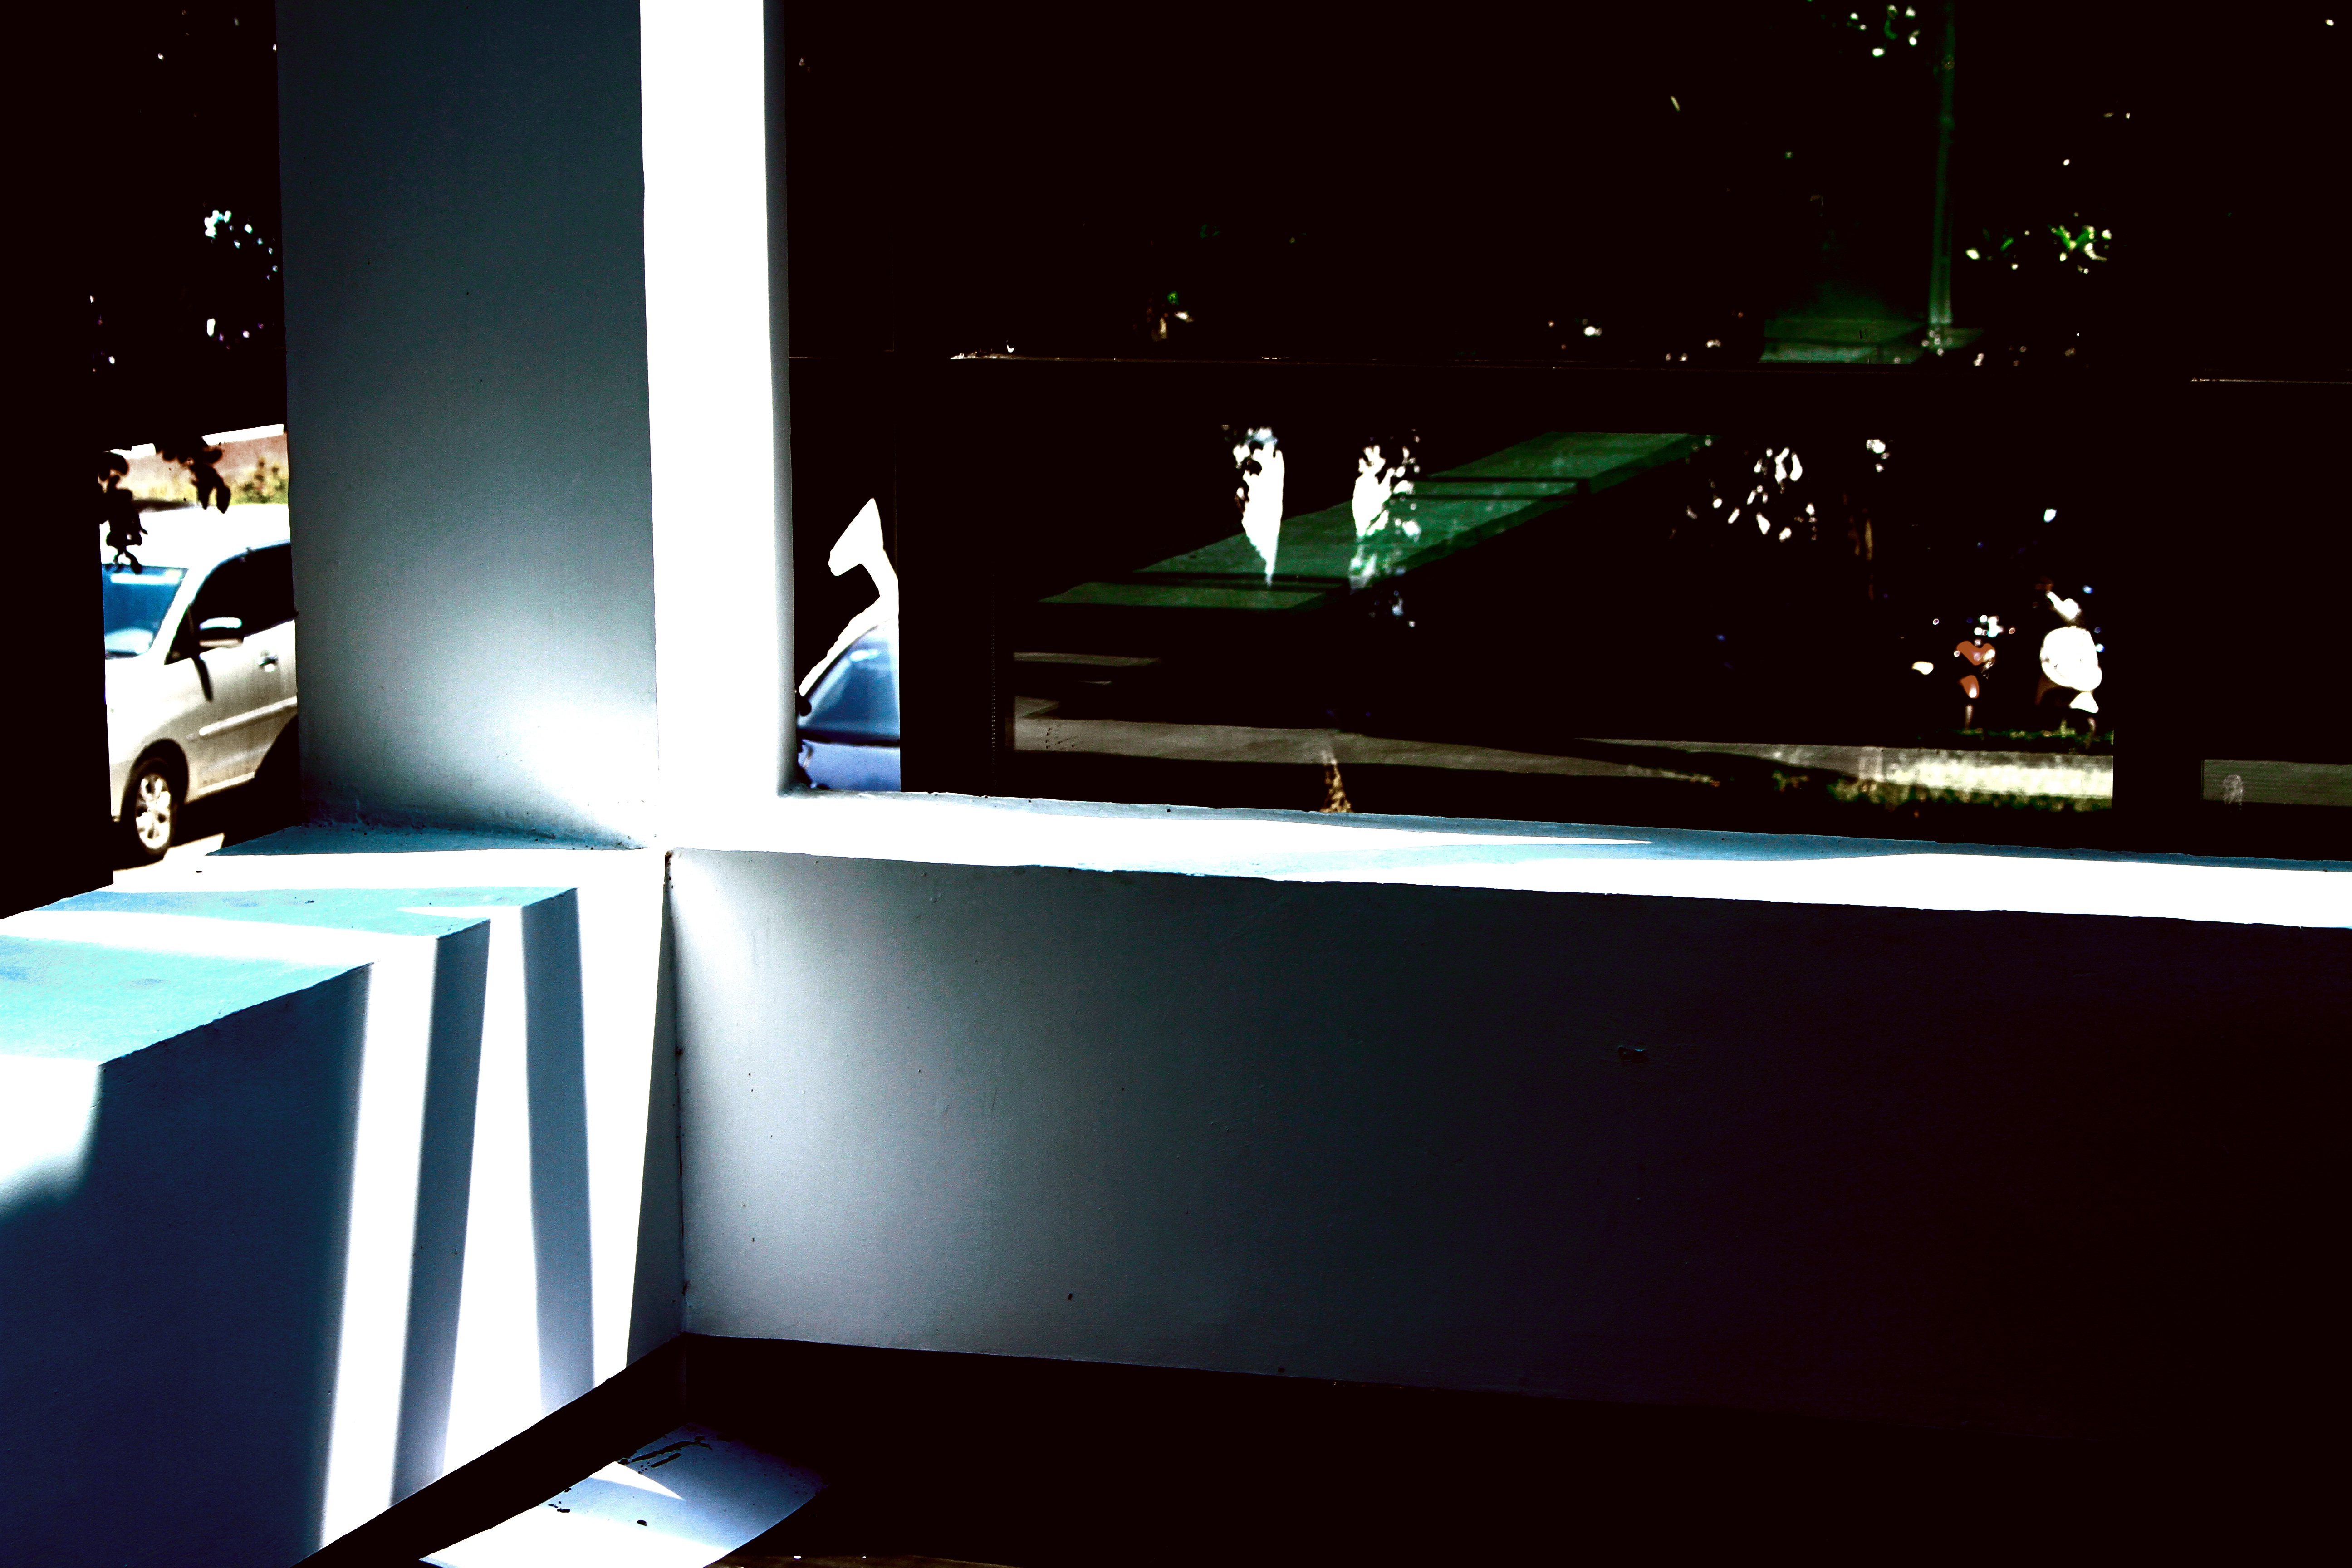
light, space, television, brand, design, screenshot, display device, led backlit lcd display